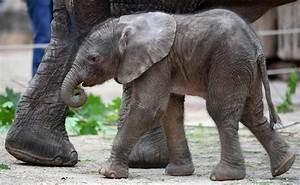
elephant